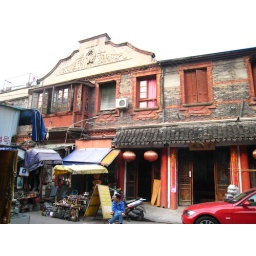
A historical building in Dongtai road